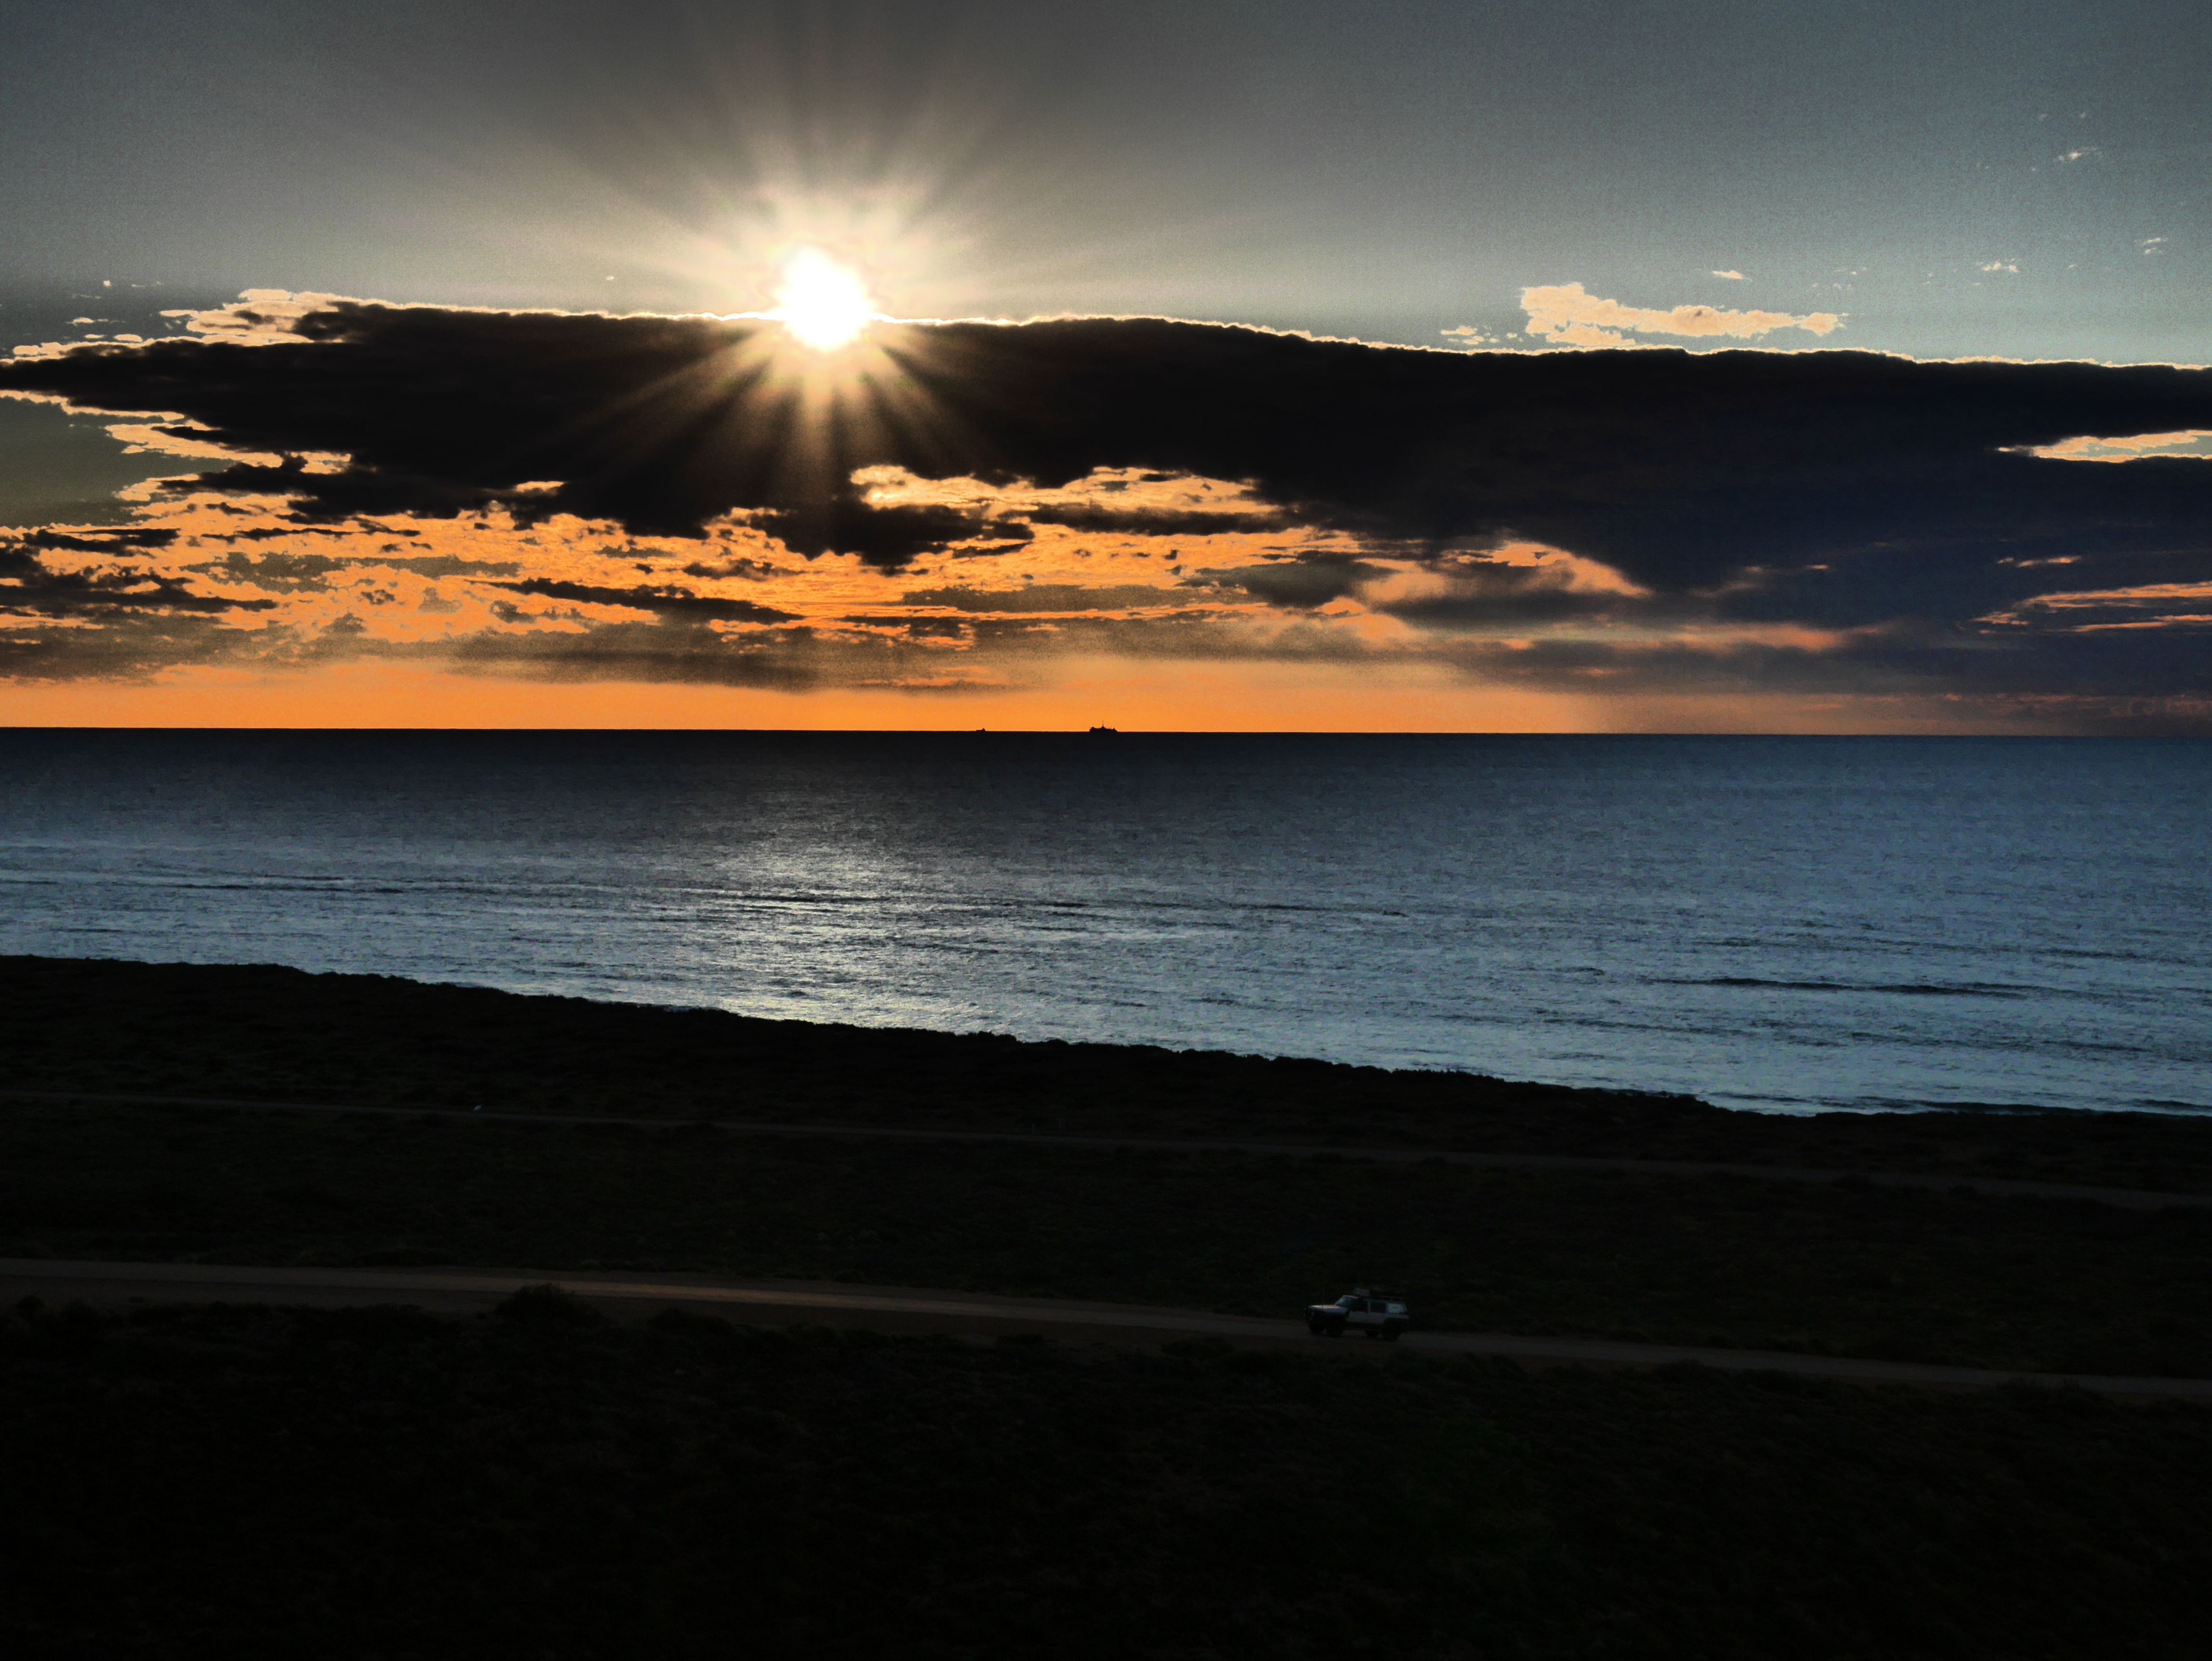
beach, landscape, sea, coast, nature, ocean, horizon, light, cloud, sky, sun, sunrise, sunset, sunlight, morning, shore, wave, dawn, summer, dusk, evening, reflection, bay, body of water, clouds, wind wave